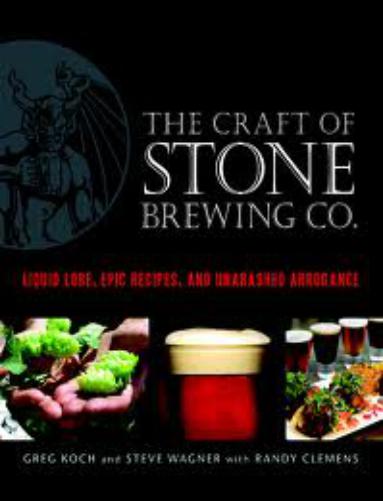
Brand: Beers of Stone
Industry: Food